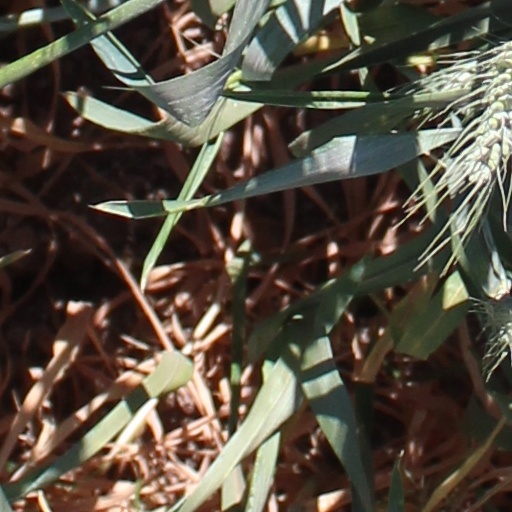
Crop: wheat